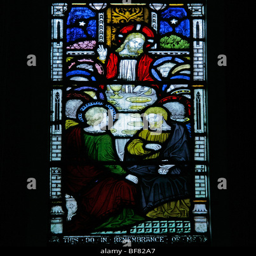
a stained glass window depicting italian renaissance artwork